DJ Amadeus

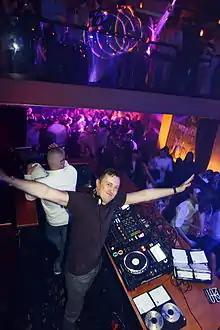
DJ Amadeus

DJ Amadeus holds a degree in Audio and Studio Engineering and Producing from the Institute of Audio Research.